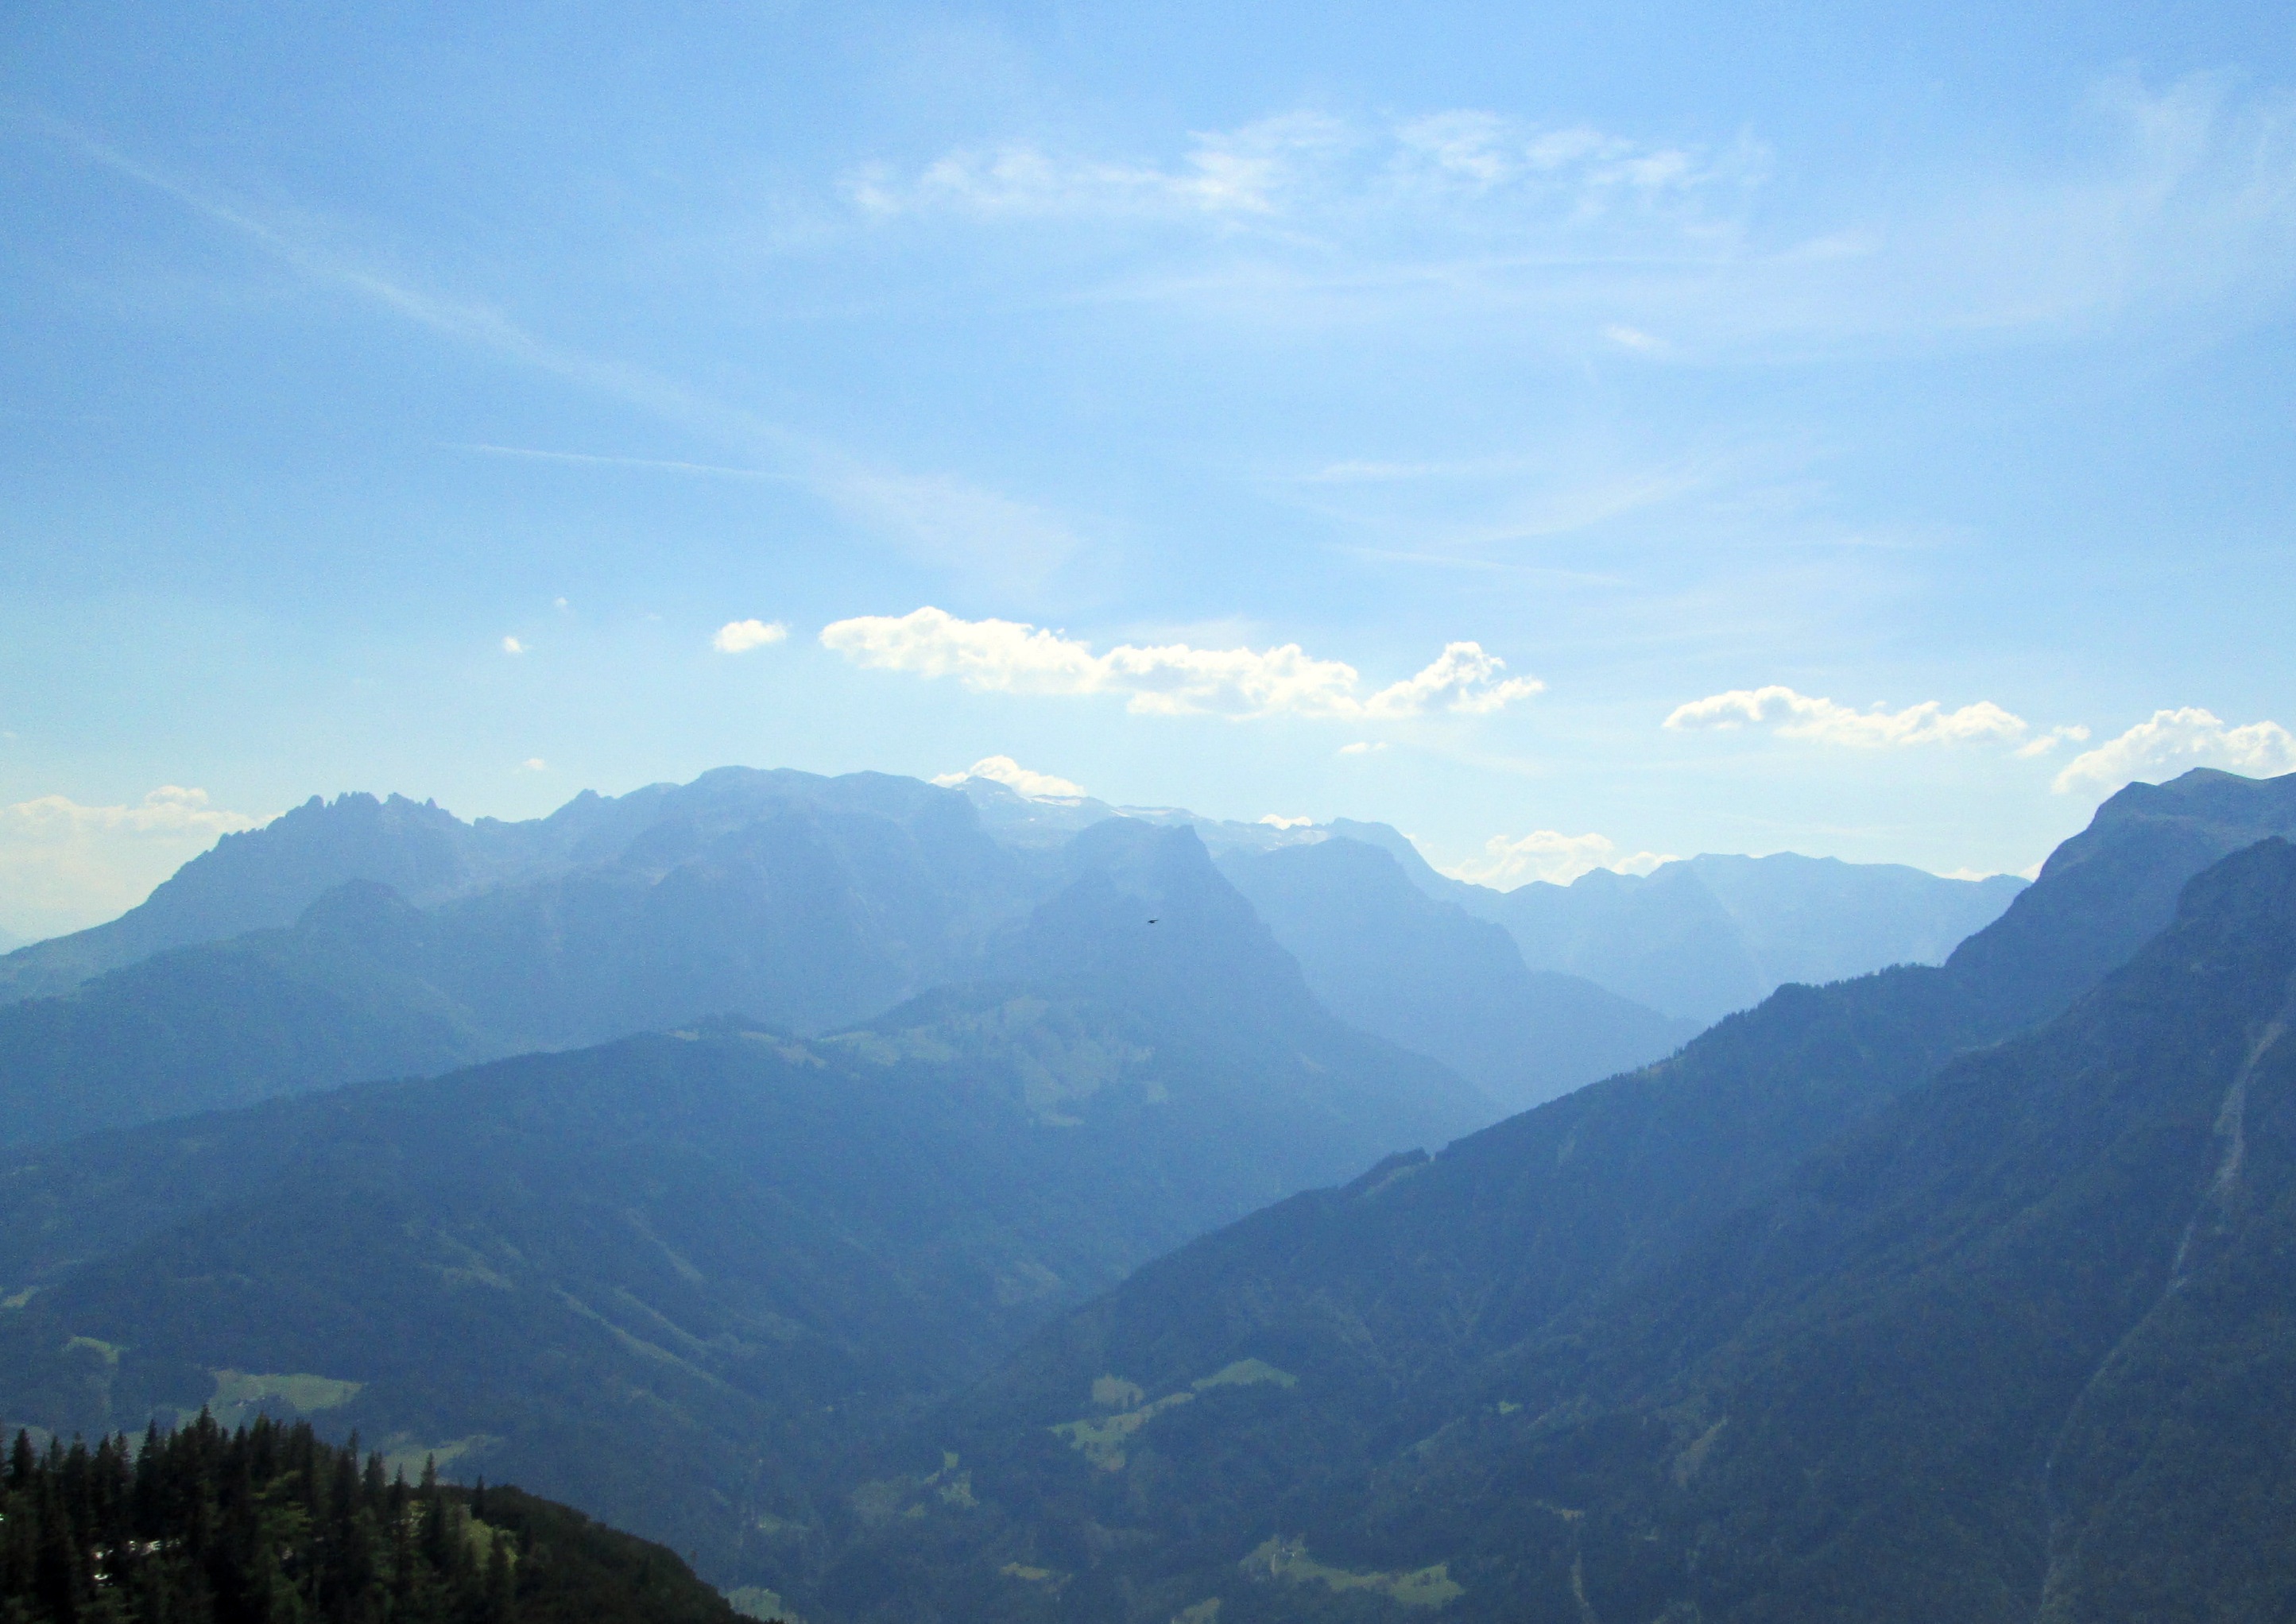
landscape, nature, mountain, hill, view, valley, mountain range, blue, rest, ridge, summit, austria, throw, mountains, alps, outlook, plateau, fell, landform, mountain pass, geographical feature, atmospheric phenomenon, mountainous landforms